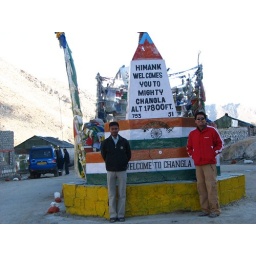
LEH - Srinagar 108At Changla Pass,Ice Crystal above water in the pit or on the road